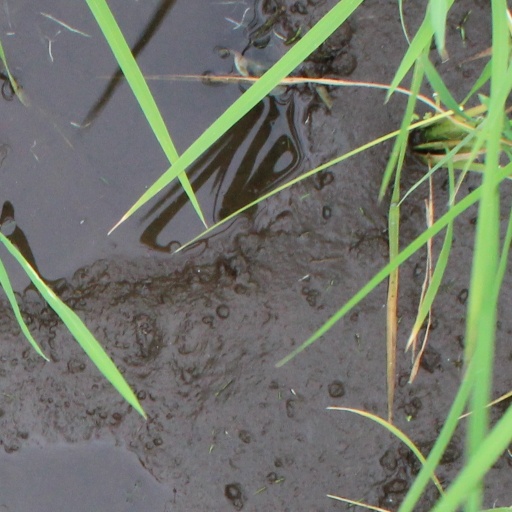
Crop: rice